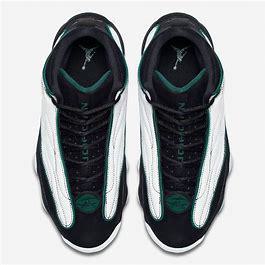
Brand: Jordan
Model: Pro Strong